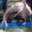
Label: dolphin